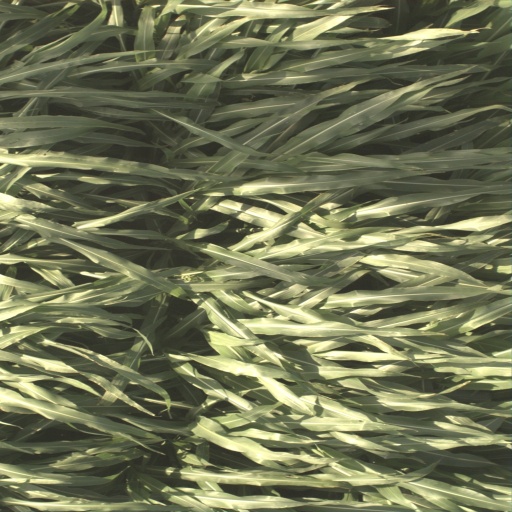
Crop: sorghum